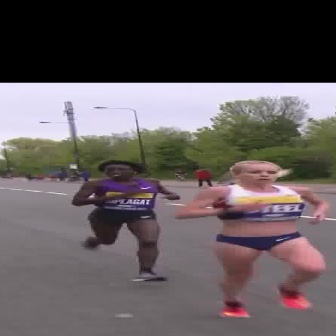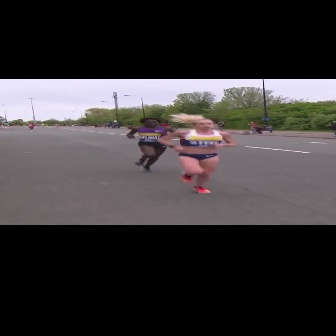
  Please identify the target specified by the bounding box [170,160,329,319] in the first image and locate it in the second image. Return the coordinates in [x_min,y_min,x_max,y_max] format.
Answer: [156,112,237,193]